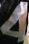
Number: 4